Travancore royal family

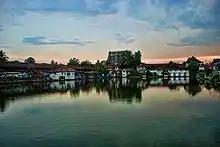
Padmanabhaswamy Temple dedicated to the patron deity of the family

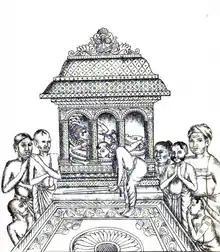
Maharaja Marthanda Varma making over the Kingdom To Padmanabha Swamy

Maharajah Sree Anizham Thirunal dedicated the Kingdom of Travancore to his family deity Sri Padmanabhaswamy on 3 January 1750 and after that he was referred to as Sree Padmanabhadasa Vanchipaala Maharajah Sree Anizham Thirunal Veerabaala Marthanda Varma Kulasekharaperumal. The Kings of Travancore, taking the title of "Sree Padmanabhadasa," ruled the kingdom as the servant of that deity. This important donation of the Kingdom to the Temple was known as "Thripadidaanam." Travancore as a whole, thus became the property of Sri Padmanabhaswamy, the deity of the Travancore royal family or in other words ""God's Own Country."" It is erroneously believed that use of the title "Sree Padmanabhadasa" before royal male members' names came into being after Thrippadidaanam, but this title was in use even in the 16th century. During the first birthday ceremony of Maharajah Karthika Thirunal Rama Varma (Dharmaraja) in 1725, he is referred to as "Sree Padmanabhadasa" which was much before the Thrippadidaanam (1750) by Maharajah Anizham Thirunal Veerabaala Marthanda Varma. The title of "Sree Padmanabhadasa" is prefixed to the name of every Travancore King while the royal women are "Sree Padmanabhasevinis." In order to get the eligibility for attaining the title of "Sree Padmanabhadasa," certain rituals must be completed at the birth of new royal male members. On the first birthday of every royal male members would be put on the 'Ottakkalmandapam' of the Sree Padmanabhaswami Temple and holy water from the temple will be sprinkled on the baby and only after completion of this ceremony, the royal child is proclaimed as "Sree Padmanabhadasa." The female members also have a ritual called "Padiyettam" which is conducted only after their "Pallikettu" (wedding of Travancore Princesses and Queens). Only those male and female members who complete these ceremonies are allowed in the temple affairs and are also provided respect as well as the titles associated with temple as well as the royal family.'